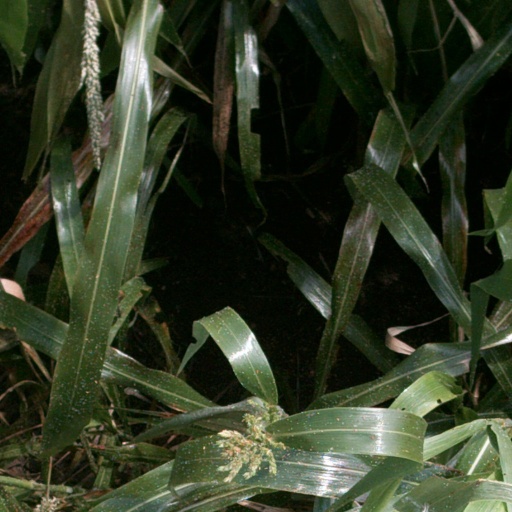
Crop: sorghum